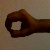
The image shows a hand gesture representing the number 0 in Indian Sign Language.